1981 Algerian Cup final

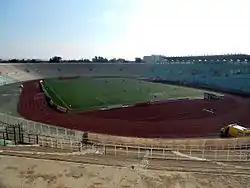
Stade 24 Fevrier 1956 hosted the match

The 1981 Algerian Cup Final was the 19th final of the Algerian Cup. The final took place on June 19, 1981, at Stade 24 Fevrier 1956 in Sidi Bel Abbes. USK Alger beat ASC Oran 2-1 to win their first Algerian Cup.